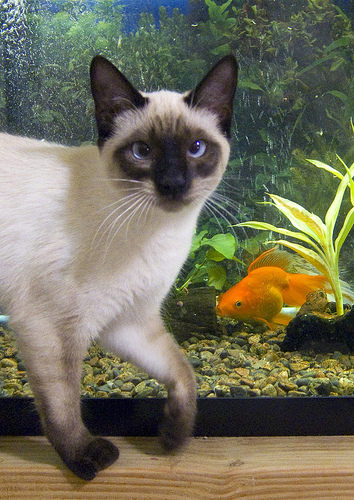
Breed: siamese